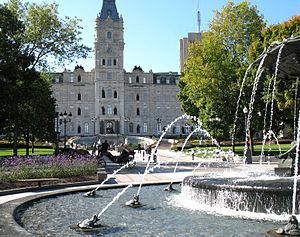
La fontaine de Tourny est installée devant l'entrée principale de l'Hôtel du Parlement à Québec. Elle a été inaugurée le 3 juillet 2007. L'œuvre du sculpteur français Mathurin Moreau a été réalisée au XIXe siècle. Elle a été installée pendant plus d'un siècle à Bordeaux (France).
Eugène-Étienne Taché était un arpenteur-géomètre et un architecte québécois. Il est le fils de d'Étienne-Paschal Taché, père de la confédération.
L'Assemblée nationale du Québec forme, avec le lieutenant-gouverneur du Québec, le Parlement du Québec, lequel assume tous les pouvoirs qui sont attribués à la législature du Québec au Canada. Composée de 125 députés élus à un scrutin uninominal majoritaire à un tour, elle en est la chambre élective. Elle siège à l'hôtel du Parlement, à Québec (Québec), Canada.
La Place de l'Assemblée-Nationale est un lieu public devant l'hôtel du Parlement du Québec à Québec.